Fall of the dictatorship of Primo de Rivera

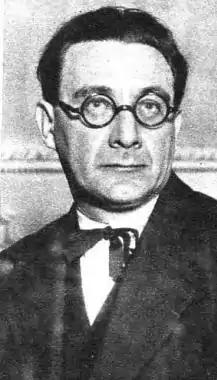
Lluís Nicolau d'Olwer, leader of "Acció Catalana".

The definitive confrontation between Primo de Rivera and the intellectuals critical of his regime took place on the occasion of the inauguration of a monument in homage to Santiago Ramón y Cajal in the Retiro Park in Madrid on April 24, 1926. When the dictator knew that a parallel ceremony was going to be organized, he published an unofficial note against those who "call themselves intellectuals". A few days later the students protested against the filling of the chair that Unamuno had left vacant at the University of Salamanca, with whom the professor Luis Jiménez de Asúa expressed his solidarity, for which he was deported to the Chafarinas Islands on April 30, from where he was able to return on May 18, thanks to the amnesty dictated on the occasion of the King's fortieth birthday.